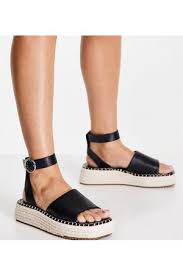
Label: Ballet Flat